Oklahoma

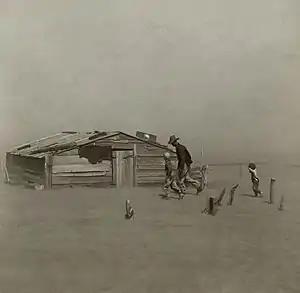
The Dust Bowl sent thousands of farmers into poverty during the 1930s.

During the 1930s, parts of the state began to suffer from the consequences of poor farming practices. This period was known as the Dust Bowl, throughout which areas of Kansas, Texas, New Mexico, and northwestern Oklahoma were hampered by long periods of little rainfall, strong winds, abnormally high temperatures, and most notably, severe dust storms sending thousands of farmers into poverty and forcing them to relocate to more fertile areas of the western United States. Over a twenty-year period ending in 1950, the state saw its only historical decline in population, dropping 6.9 percent as impoverished families migrated out of the state after the Dust Bowl.